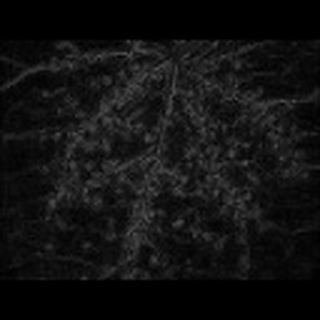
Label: cotton_aphids